Chef's knife

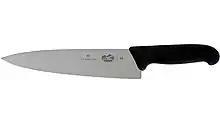
NSF certified stamped x50CrMov15 stainless steel chef's knife with TPE grip

A chef's knife, also known as a cook's knife, is a medium to large sized generalist kitchen knife used in food preparation. Longer and wider knives are more frequently called chef's knives, whereas shorter and more slender knives have a tendency to be called cook's knives. In cooking, this knife was originally designed primarily to slice and disjoint large cuts of beef and mutton, though now it is the primary general food preparation knife for most Western cooks.